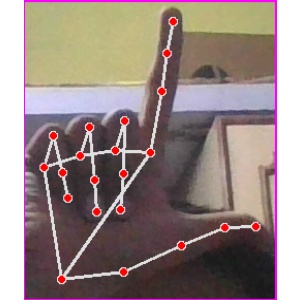
अक्षर: ल